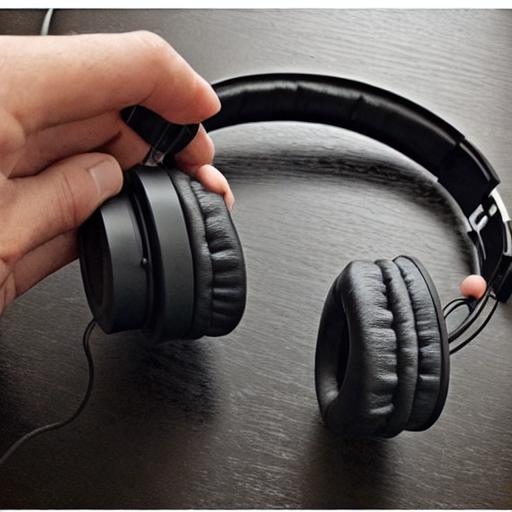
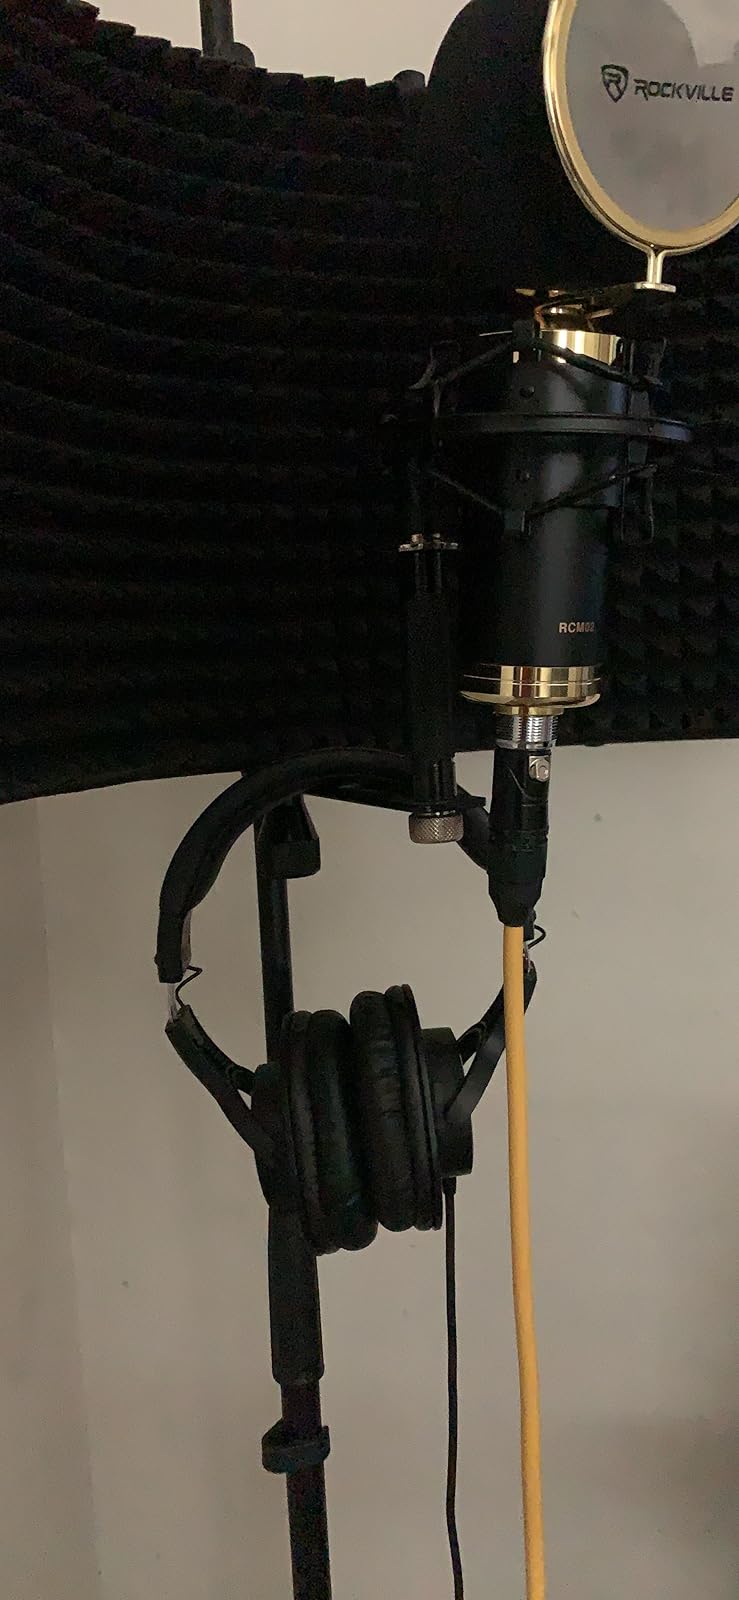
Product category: headphones
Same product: no